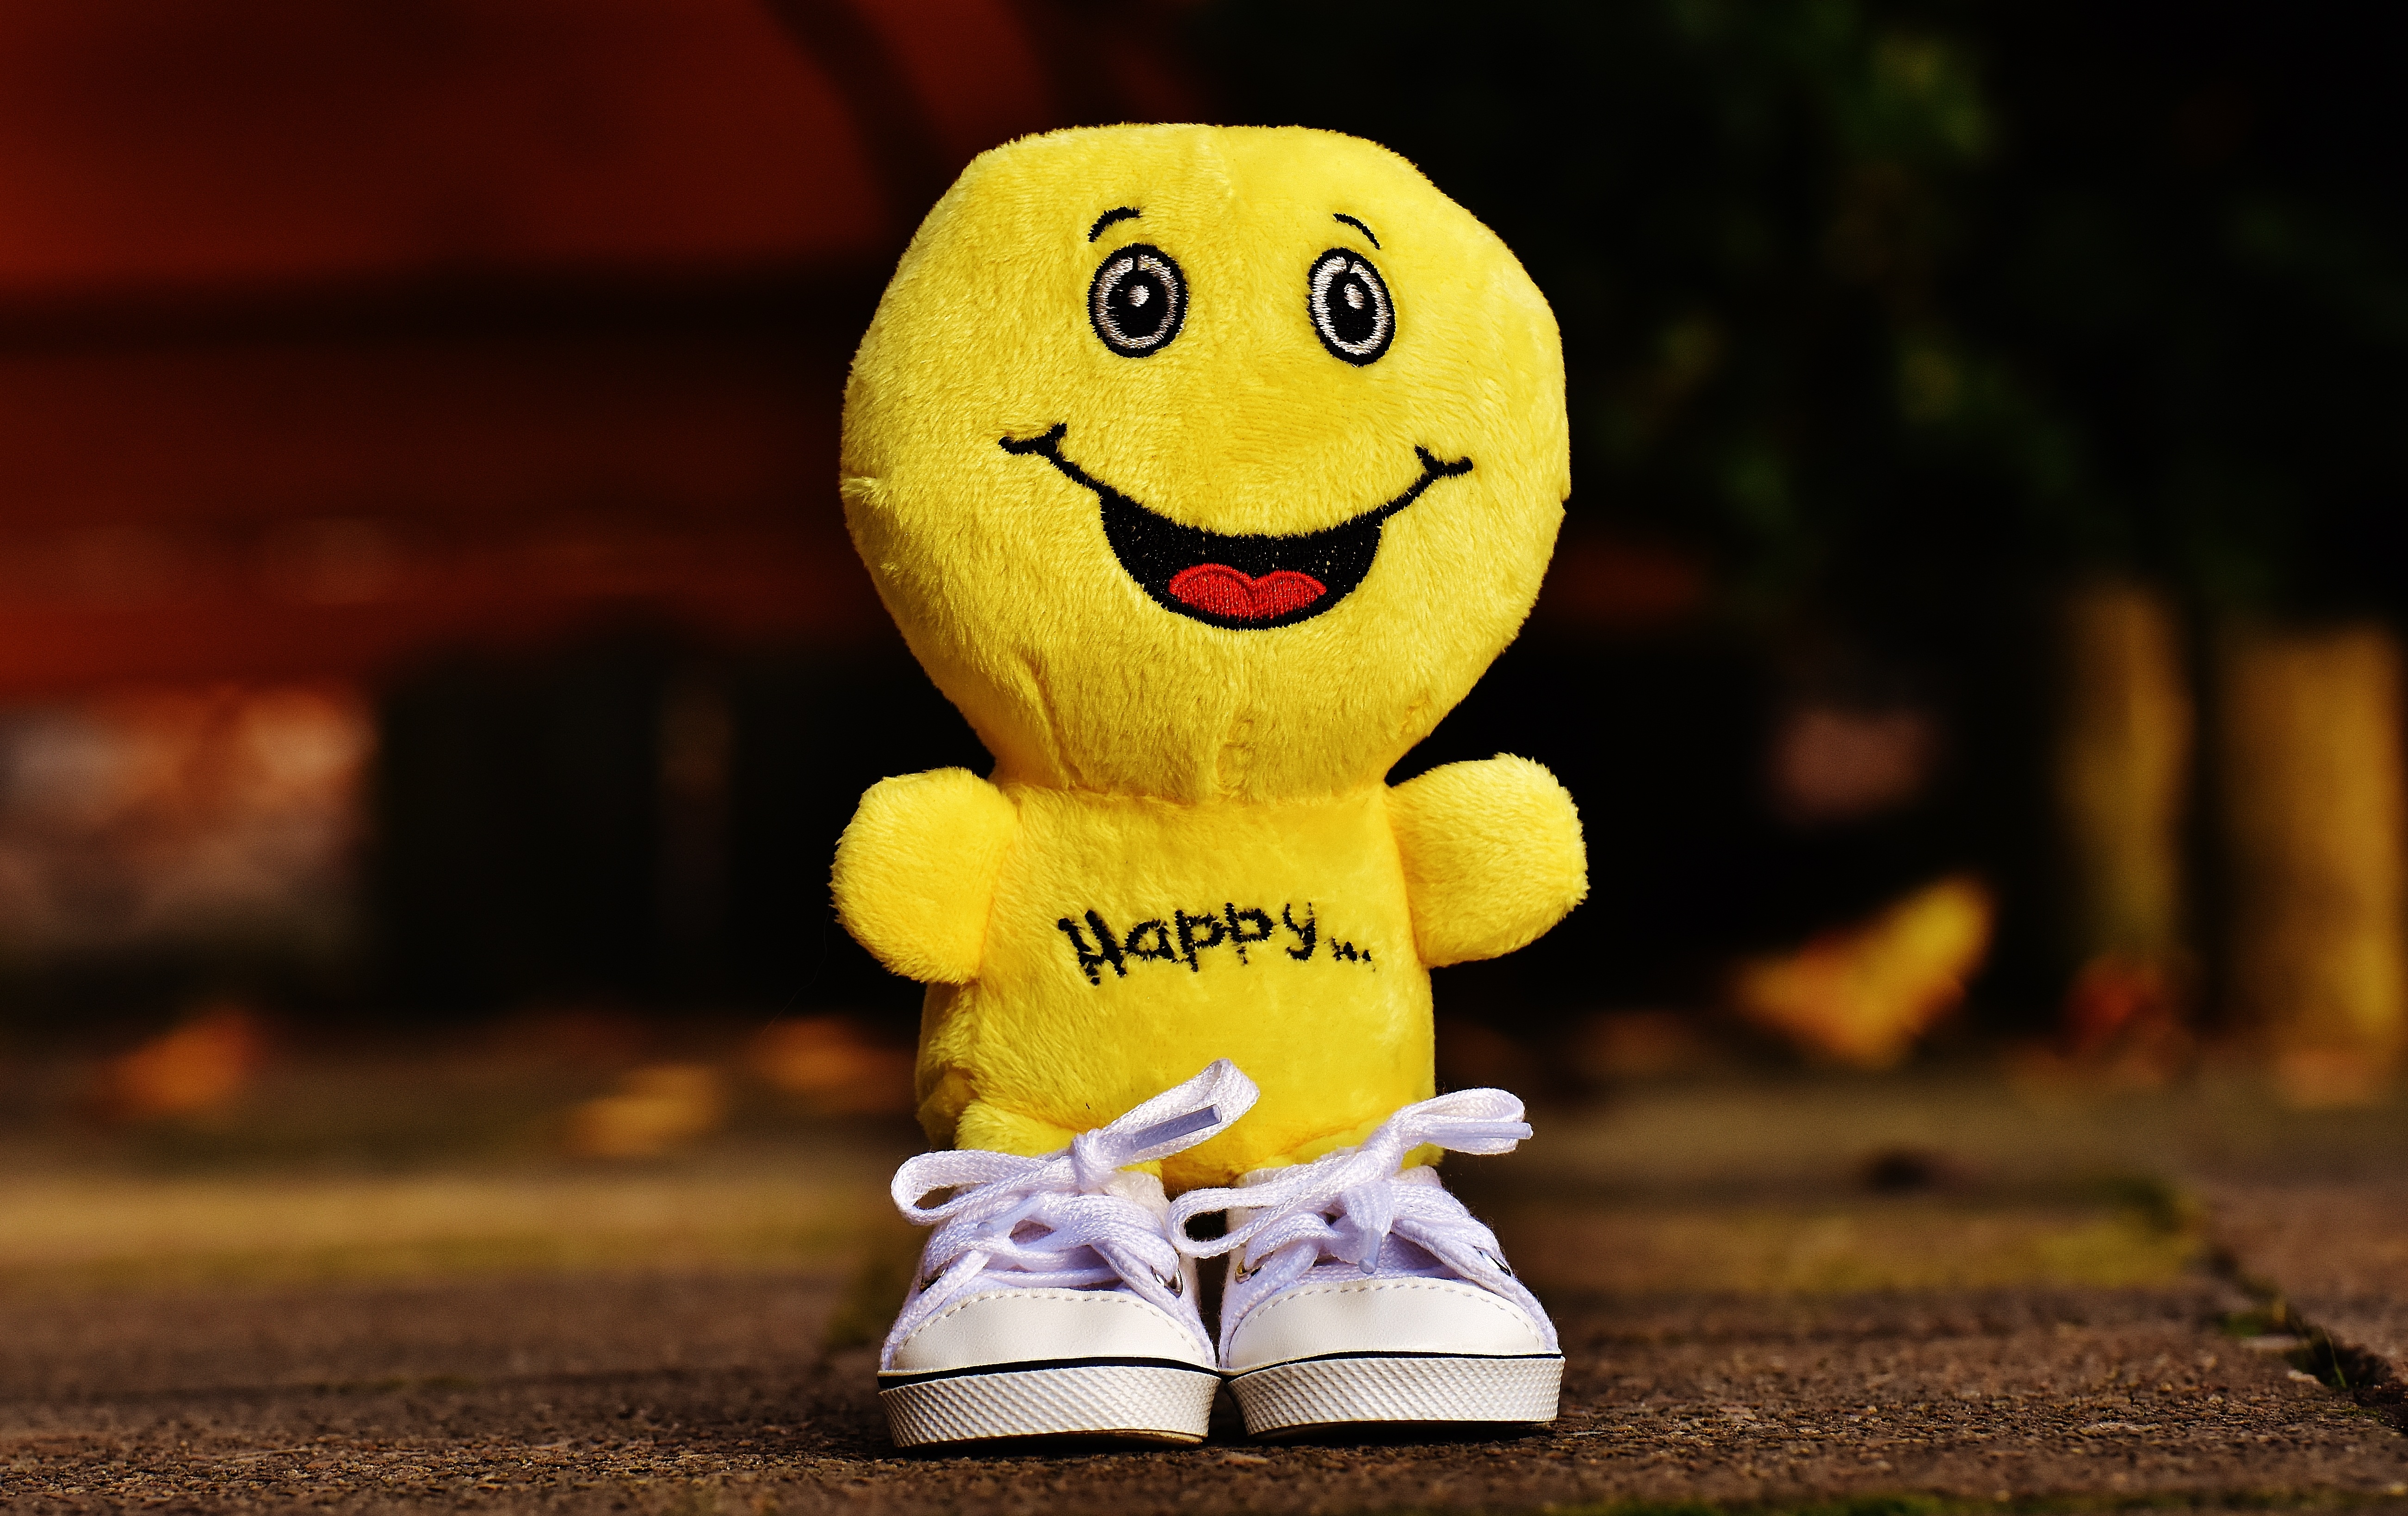
sweet, flower, cute, green, yellow, toy, smile, laugh, start, cheerful, happy, happiness, courage, sneakers, funny, joy, day, plush, emotion, positive, beginning, smiley, good mood, emoticon, keep smiling, joy of life, laughing face, life is beautiful, pep talk, stuffed toy, frohnatur